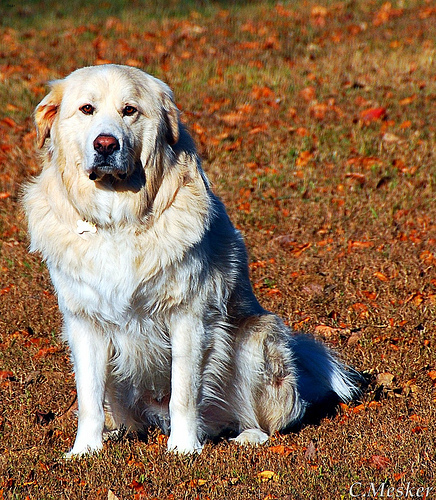
Animal: dog
Breed: great_pyrenees